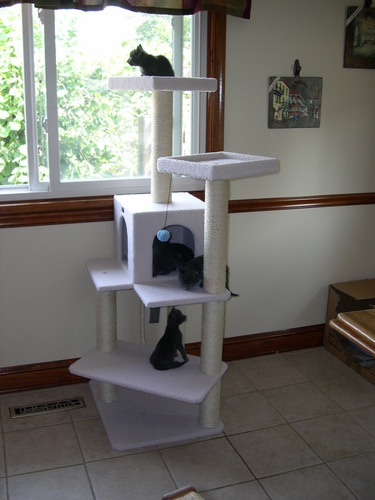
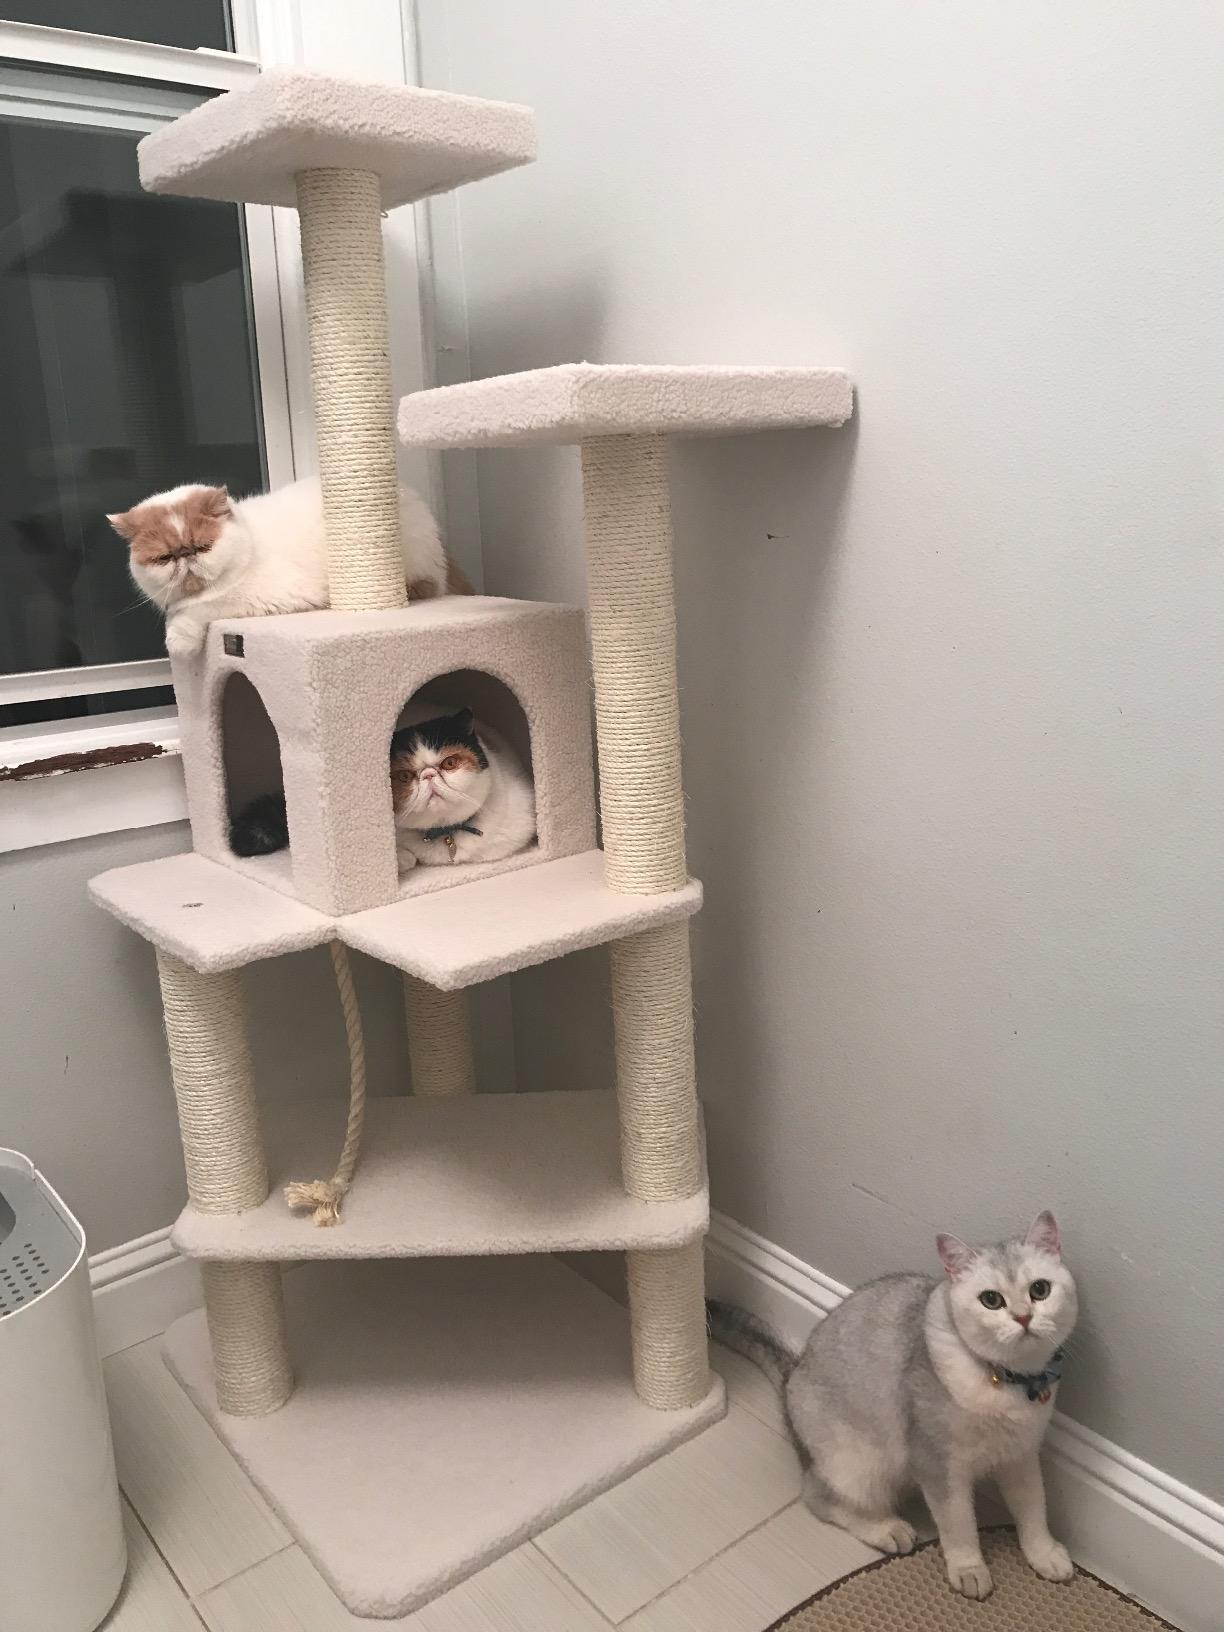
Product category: items_cat tree
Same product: yes